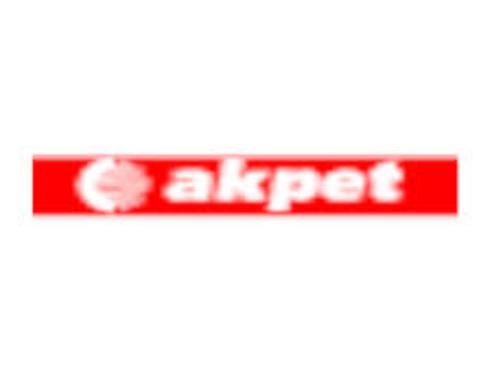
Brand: AKPET
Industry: Others